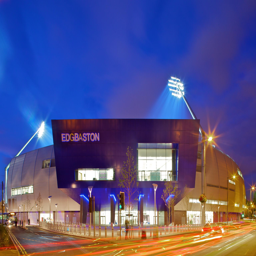
frontal view of the stadium at night